John Paulet, 5th Marquess of Winchester

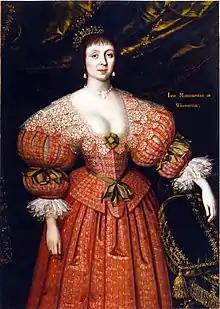
Jane, Marchioness of Winchester, Gilbert Jackson, 1632.

He retired to Englefield House in Berkshire, which was a wedding gift from his second marriage to Lady Honora de Burgh in the early 1630s. He died on 5 March 1674 and was buried at Englefield, Berkshire. Paulet was succeeded, by his eldest son, Charles Paulet, as 6th Marquess of Winchester, later created 1st Duke of Bolton. Charles converted to the Church of England, a great blow to the Roman Catholic community of Hampshire, who had for many years looked to the Paulet family to shield them from the worst rigours of the Penal Laws.